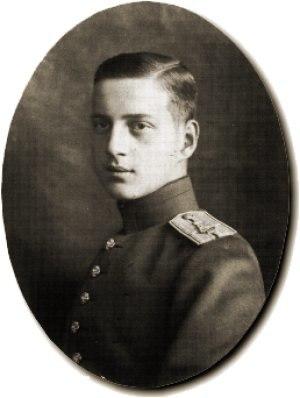
Félix Felixovitch Ioussoupov ou Félix Youssoupoff ou Youssoupov, prince Ioussoupov et comte Soumarokov-Elston, né le 11 mars 1887 à Saint-Pétersbourg et mort le 27 septembre 1967 à Paris, est un prince russe, avec qualification d’altesse sérénissime.
Dimitri Pavlovitch de Russie, grand-duc de Russie, né le 18 septembre 1891 à Ilinskoïe et mort le 5 mars 1942 à Davos, est le fils du grand-duc Paul Alexandrovitch et de la princesse Alexandra de Grèce.
À la date du 4 mars 1917, jour du renoncement au trône de Russie du grand-duc Mikhaïl Alexandrovitch de Russie, 53 membres de la famille Romanov résidaient en Russie impériale, mais le 26 janvier 1918 le grand-duc Nikolaï Konstantinovitch de Russie décéda de mort naturelle dans la ville de Tachkent.
Le château de Beaumesnil est situé dans la commune de Beaumesnil, département de l’Eure, en Normandie.